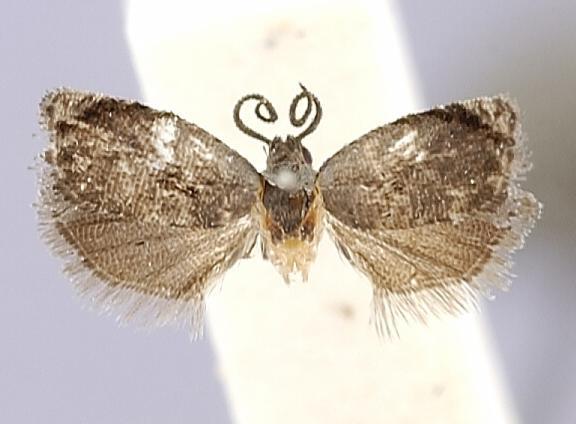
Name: Spanistoneura acrospodia
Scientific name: Spanistoneura acrospodia Diakonoff, 1982
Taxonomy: Animalia, Arthropoda, Insecta, Lepidoptera, Tortricidae
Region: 549
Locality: Kandy District, 1800', Peak View Motel, Kandy, Sri Lanka
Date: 15 Jan 1970 to 24 Jan 1970